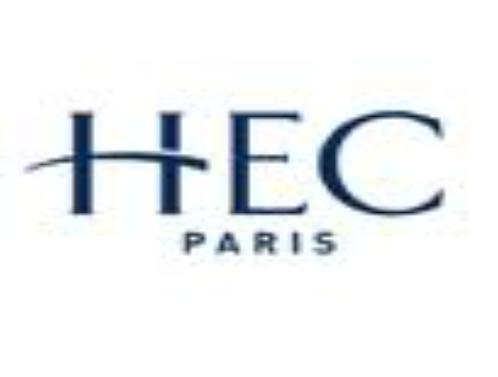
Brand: HEC
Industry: Electronic